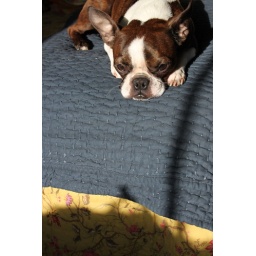
Little dog sitting in the morning sun